HIT Entertainment

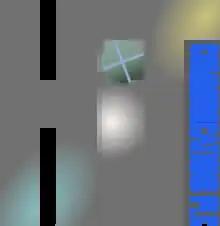

Beginning in the late-1980s, Jim Henson Productions began negotiations with The Walt Disney Company regarding a possible purchase of a merger. Upon hearing these talks, Orton and other employees at HIT! convinced Henson to allow them to spin off the distribution arm as an independent distribution company. Following Henson's approval, in October 1989, Orton led management buyout of Henson International Television and re-incorporated the subsidiary as a standalone company named HIT Communications PLC.